Chūō-ku, Saitama

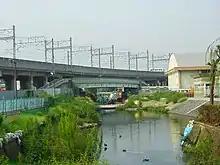
The Kōnuma River flowing through Chūō-ku

Chūō-ku is located to the west of the center of Saitama City, the capital of Saitama Prefecture. Chūō-ku is wedge-shaped with a southern tip. Measuring approximately 5.5 km in the north–south direction and approximately 3.5 km in the east–west direction, it has an area of 8.39 km. Located on the Kantō Plain, Chūō-ku has a low elevation. Its lowest point, located at Ōto-nichōme, has an elevation of 4.7 m above sea level and its highest point, located at Suzuya-yonchōme, has an elevation of 16.6 m above sea level. The majority of rivers run north–south down the ward, consequently travelling east–west across the ward requires travelling across alternating regions of plateaus and depressions. The easternmost of these plateaus is the Ōmiya-daichi, to the west of which lies the Kōnuma River which is at the centre of a 500-meter long depression. The Ōmiya-daichi continues to the west of this depression until it meets another depression due to the Arakawa River at the westernmost point of the ward.